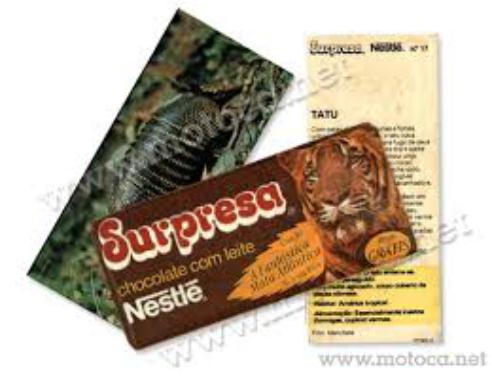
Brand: Chocolate Surpresa
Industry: Food